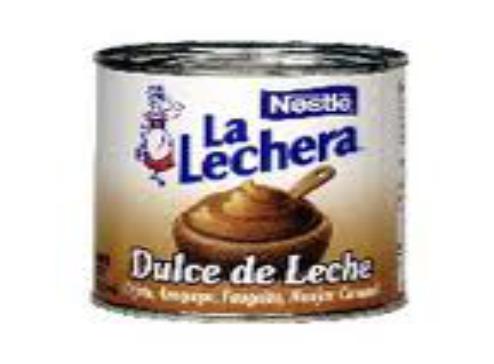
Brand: La Lechera
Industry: Food